Humble (song)

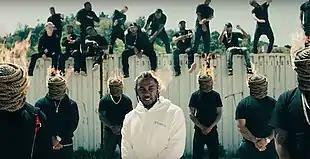
Kendrick Lamar dressed in all white in contrast to the black-clothed people lit on fire around him.

Directed by Dave Meyers and The Little Homies and released on March 30, 2017, on Kendrick Lamar's Vevo account, the song's accompanying music video starts with Lamar dressed like the pope in a cope, before then showing Lamar in all black lying on a table of money, "ignorantly" shooting loads of bills from a cash cannon. It also features a reenactment of Leonardo da Vinci's 15th-century painting, "The Last Supper", with Lamar sitting in Jesus' chair as his disciples "unappreciatively" gorge on wine and bread. He is also seen teeing off on top of a car, passing mustard between cars mimicking a Grey Poupon commercial and at one point the top of his head is in flames. Fellow Top Dawg Entertainment rapper Jay Rock and producer Sounwave appear in the video alongside other TDE members.